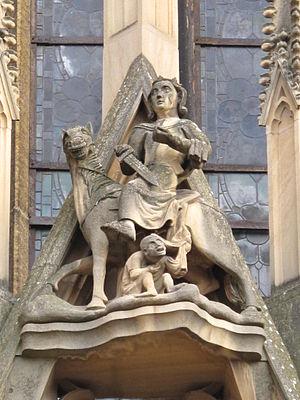
Statue de Saint-Martin partageant son manteau sur la façade de la cathédrale Saint-Martin à Colmar.